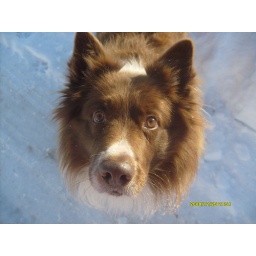
I think there were some birds flying over us, LOL.